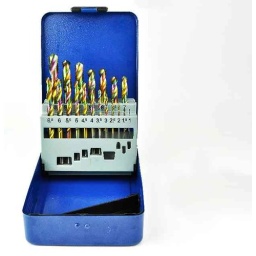
various size drill bits in a blue box